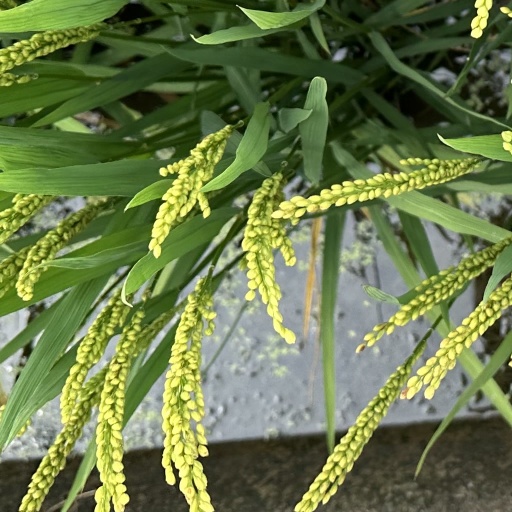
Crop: rice